Agriculture in ancient Tamil country

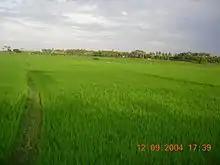
Paddy fields in present-day Tamil Nadu

Among the five geographical divisions of the Tamil country in Sangam literature, the Marutam region was the most fit for cultivation, as it had the most fertile lands. The prosperity of a farmer depended on getting the necessary sunlight, seasonal rains and the fertility of the soil. Among these elements of nature, sunlight was considered indispensable by the ancient Tamils, because if rains fail other methods of irrigation could be put to use and if the soil wasn't naturally fertile, artificial manuring would enrich the soil. They differentiated the lands on the basis of fertility and accordingly cultivated the crops that were best suited for the kind of soil. They were "Vanpulam" (hardland), "Menpulam" (fertile land), "Pinpulam" (dry land) and "Kalarnilam" or "Uvarnilam" (salty land). "Vanpulam" in Mullai and Kurinji regions did not yield rich produce, whereas in "Menpulam" the yield was very good. Dry crops were cultivated on "Pinpulam", because of the limited irrigation facilities. The "Kalarnilam" was unfit for cultivation. Some of the types of soil known to the people of this age were the alluvial soil, red soil, black soil, laterite soil and sandy soil and they knew what crops could be grown on each type of soil.